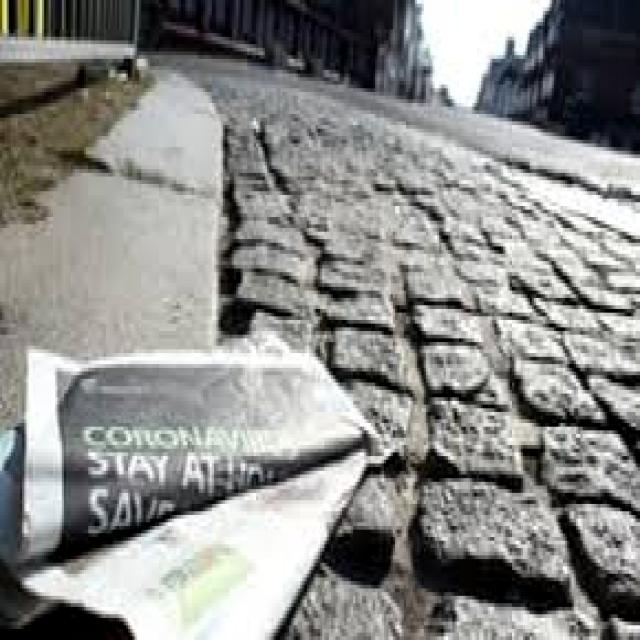
Label: Paper